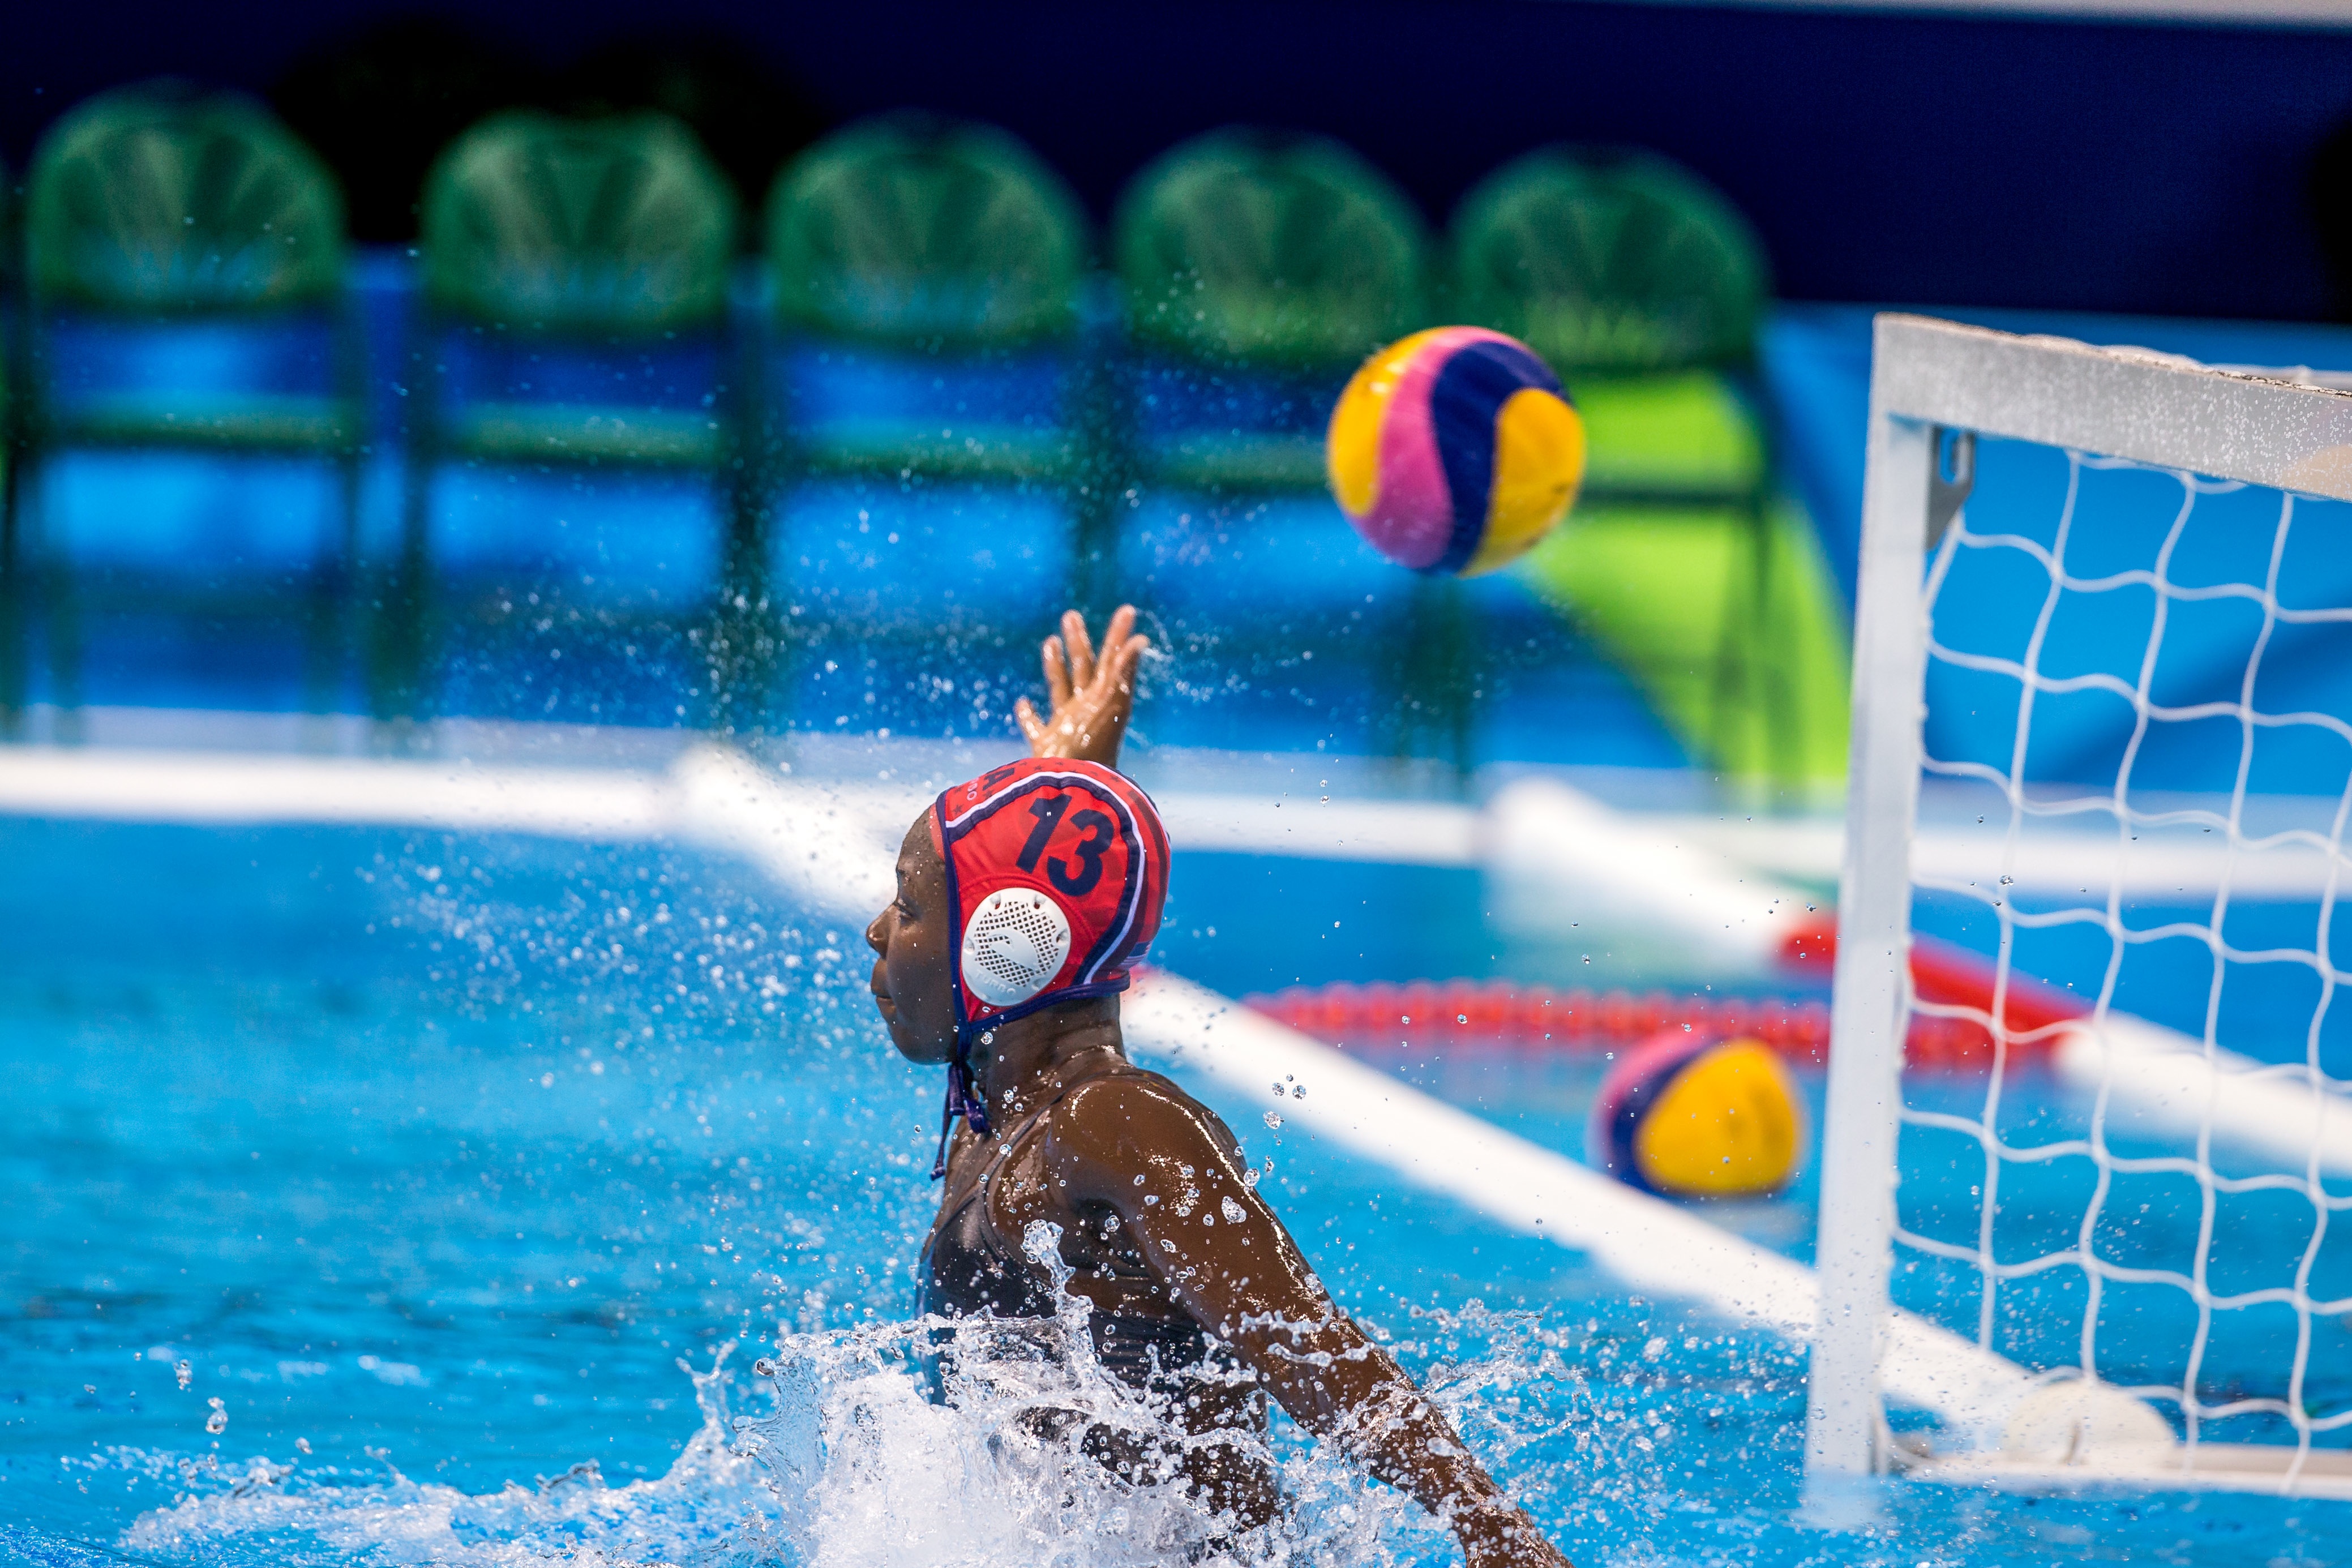
water, sport, play, recreation, pool, swimming, sports, cap, water park, athlete, water sport, outdoor recreation, water ball sports